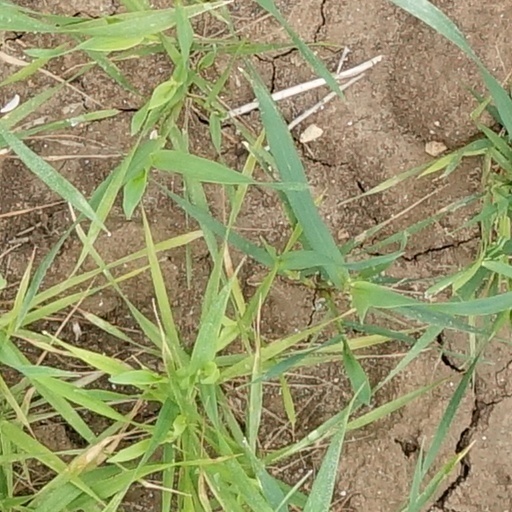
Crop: wheat